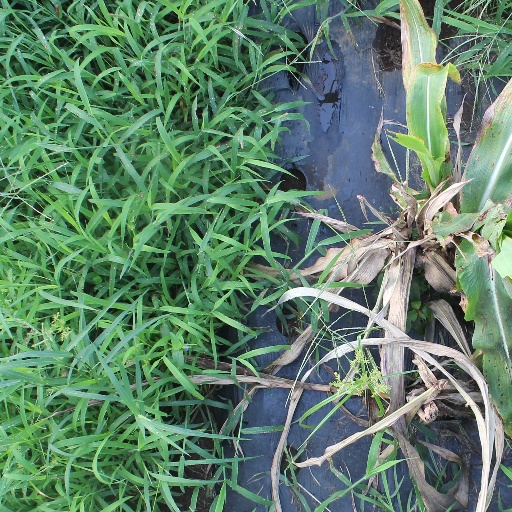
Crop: sorghum